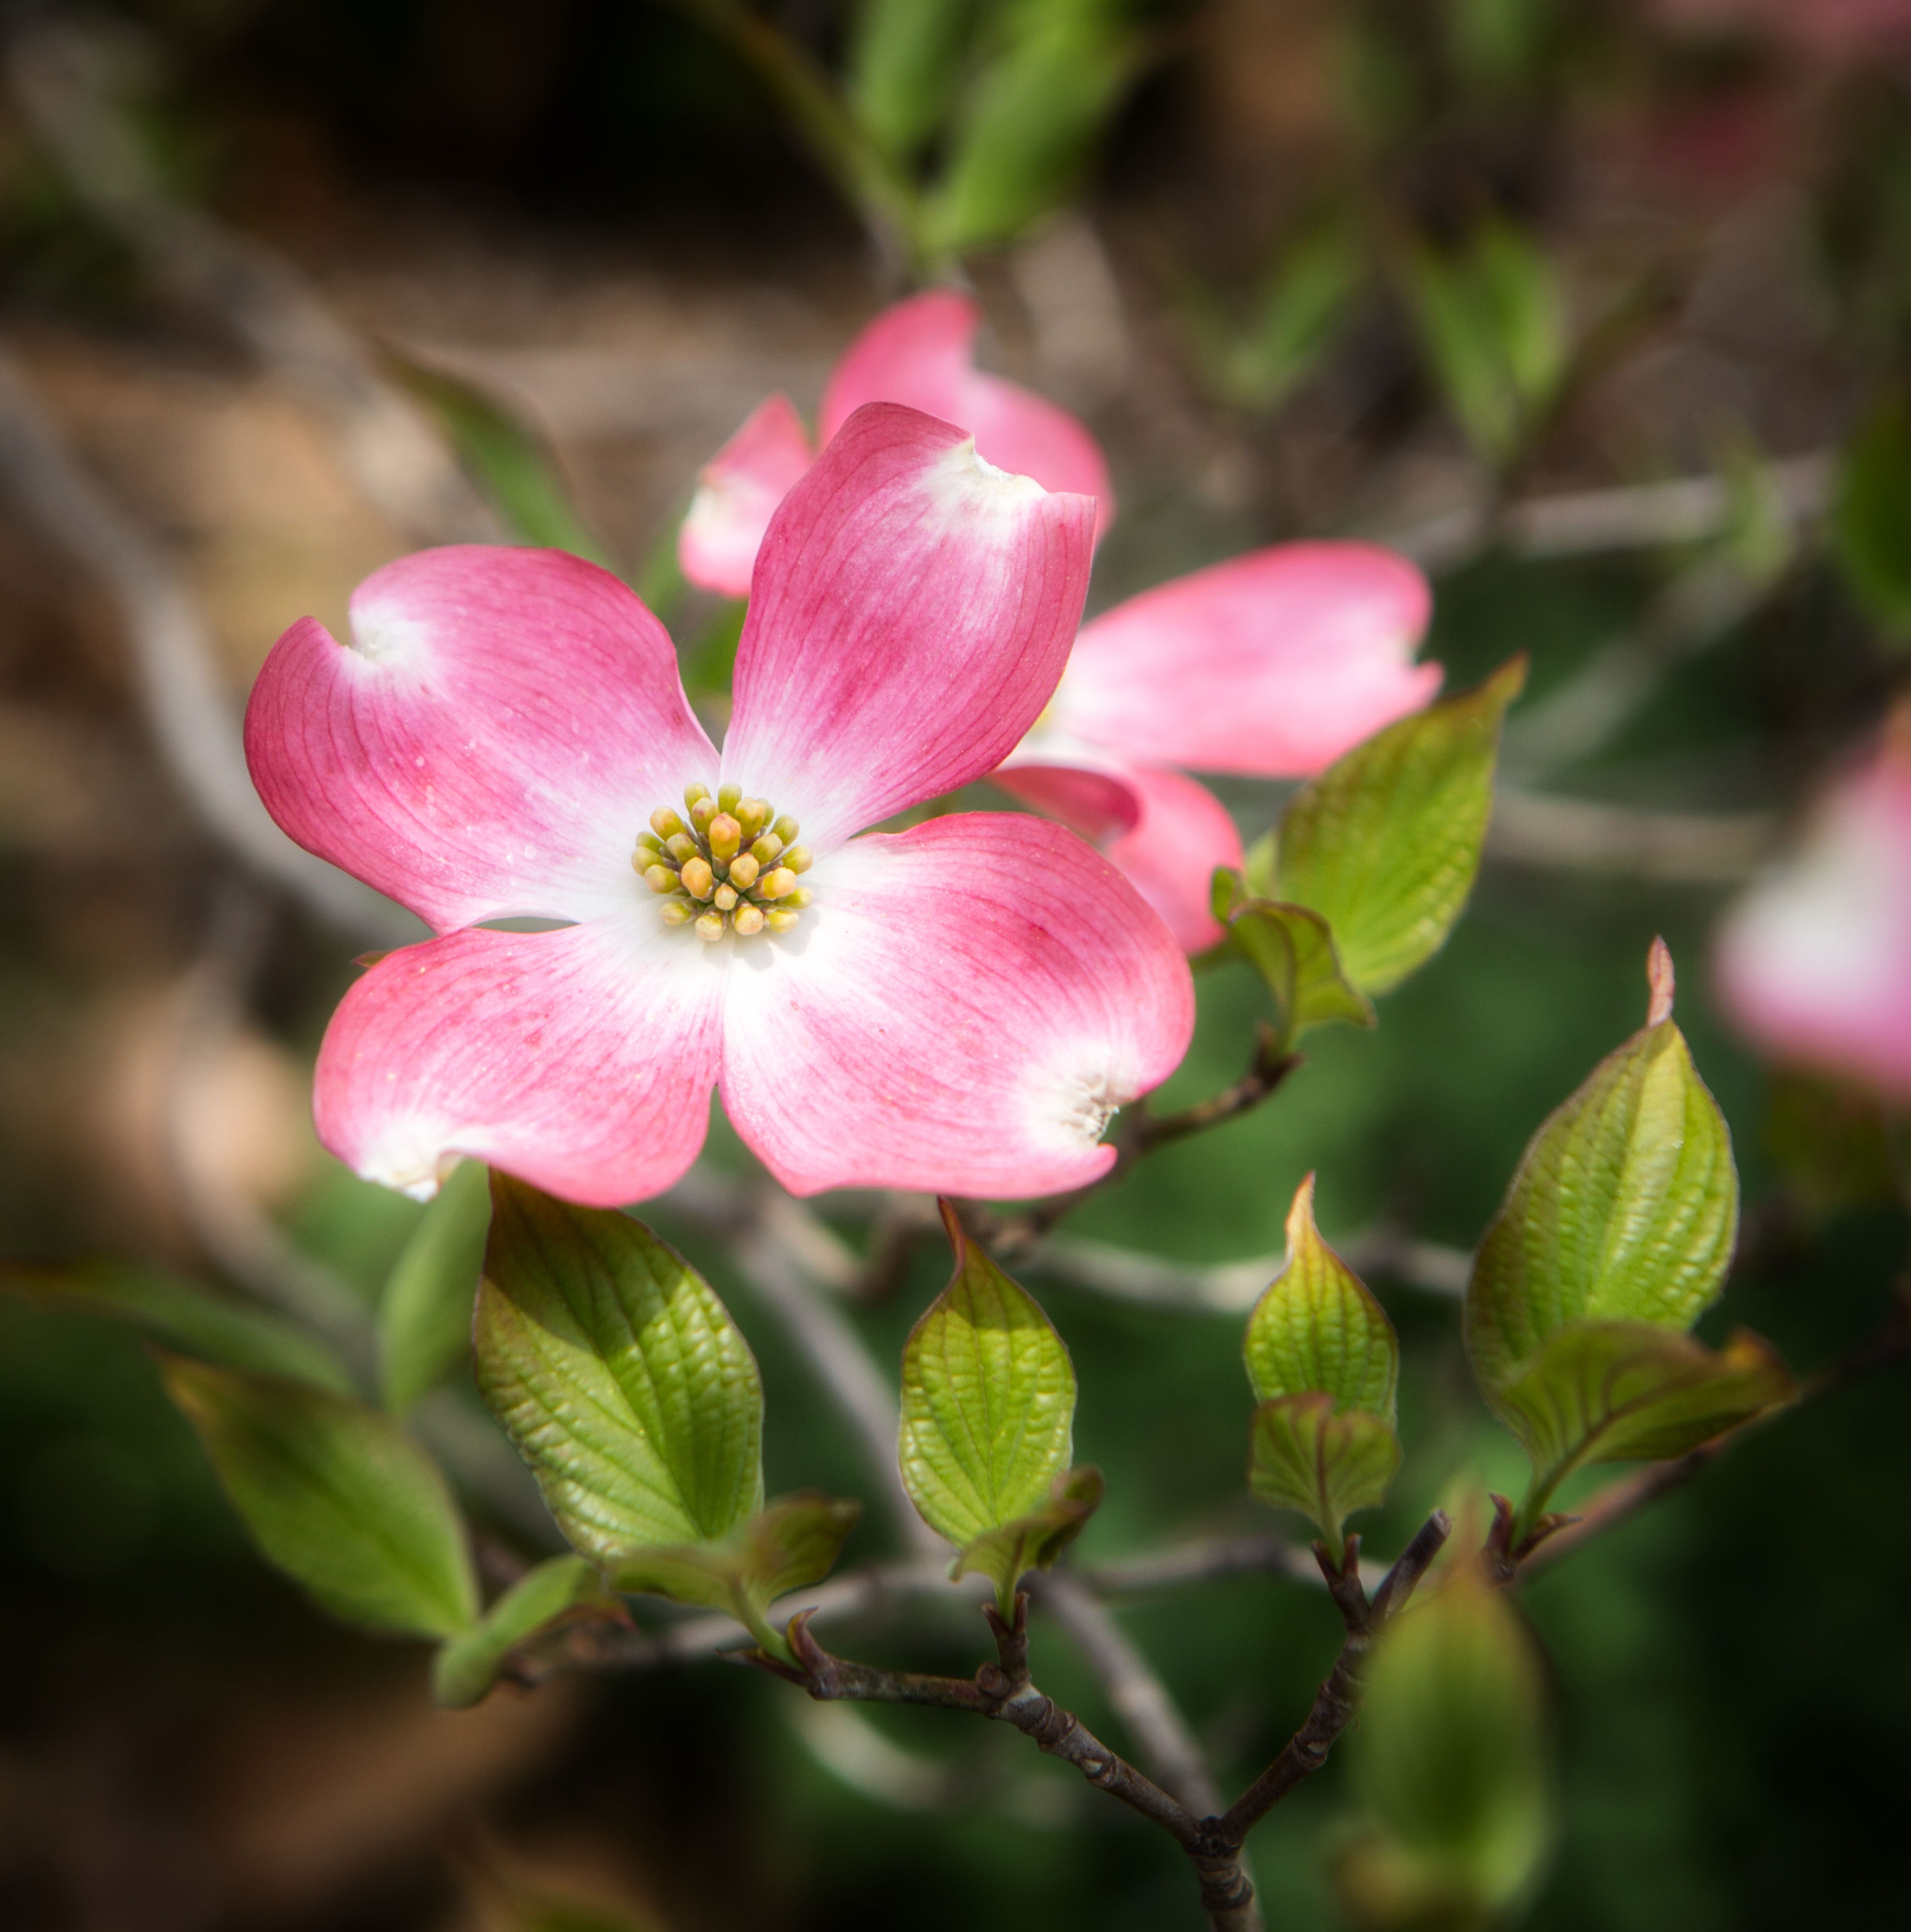
tree, nature, blossom, plant, white, flower, petal, bloom, floral, rose, botany, pink, flora, wildflower, shrub, dogwood, bud, flowering, macro photography, flowering plant, land plant, rosa rubiginosa